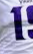
Number: 1